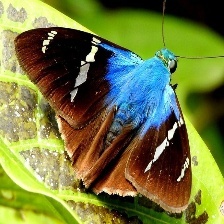
Species: TWO BARRED FLASHER